Sex (book)

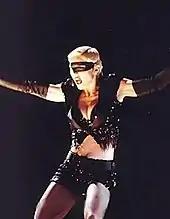
Madonna's performances in The Girlie Show faced negative reactions from conservative groups, who deemed her immoral.

The book, though widely panned by the press, is regarded as one of the factors that shaped the social reaction and criticism of Madonna during the early 1990s. Her fifth studio album "Erotica" was affected by the negative press surrounding the book. In March 1993, "Spin" wrote an article praising the book. Months later in Mexico, social communicologist Nino Canún dedicated an episode of his morning talk show "¿Y usted qué opina?" (English: "So what's your opinion?"), to Madonna. Some members of the audience, among them a priest, presented their arguments why The Girlie Show concert tour by "this morally clueless singer" should not be allowed in Mexico. Later, during the Mexican concert, in response to these comments, Madonna wore a "charro" sombrero and simulated an orgy with her dancers onstage.